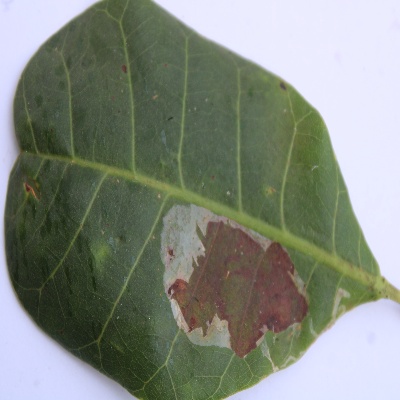
Crop: Cashew
Condition: leaf miner